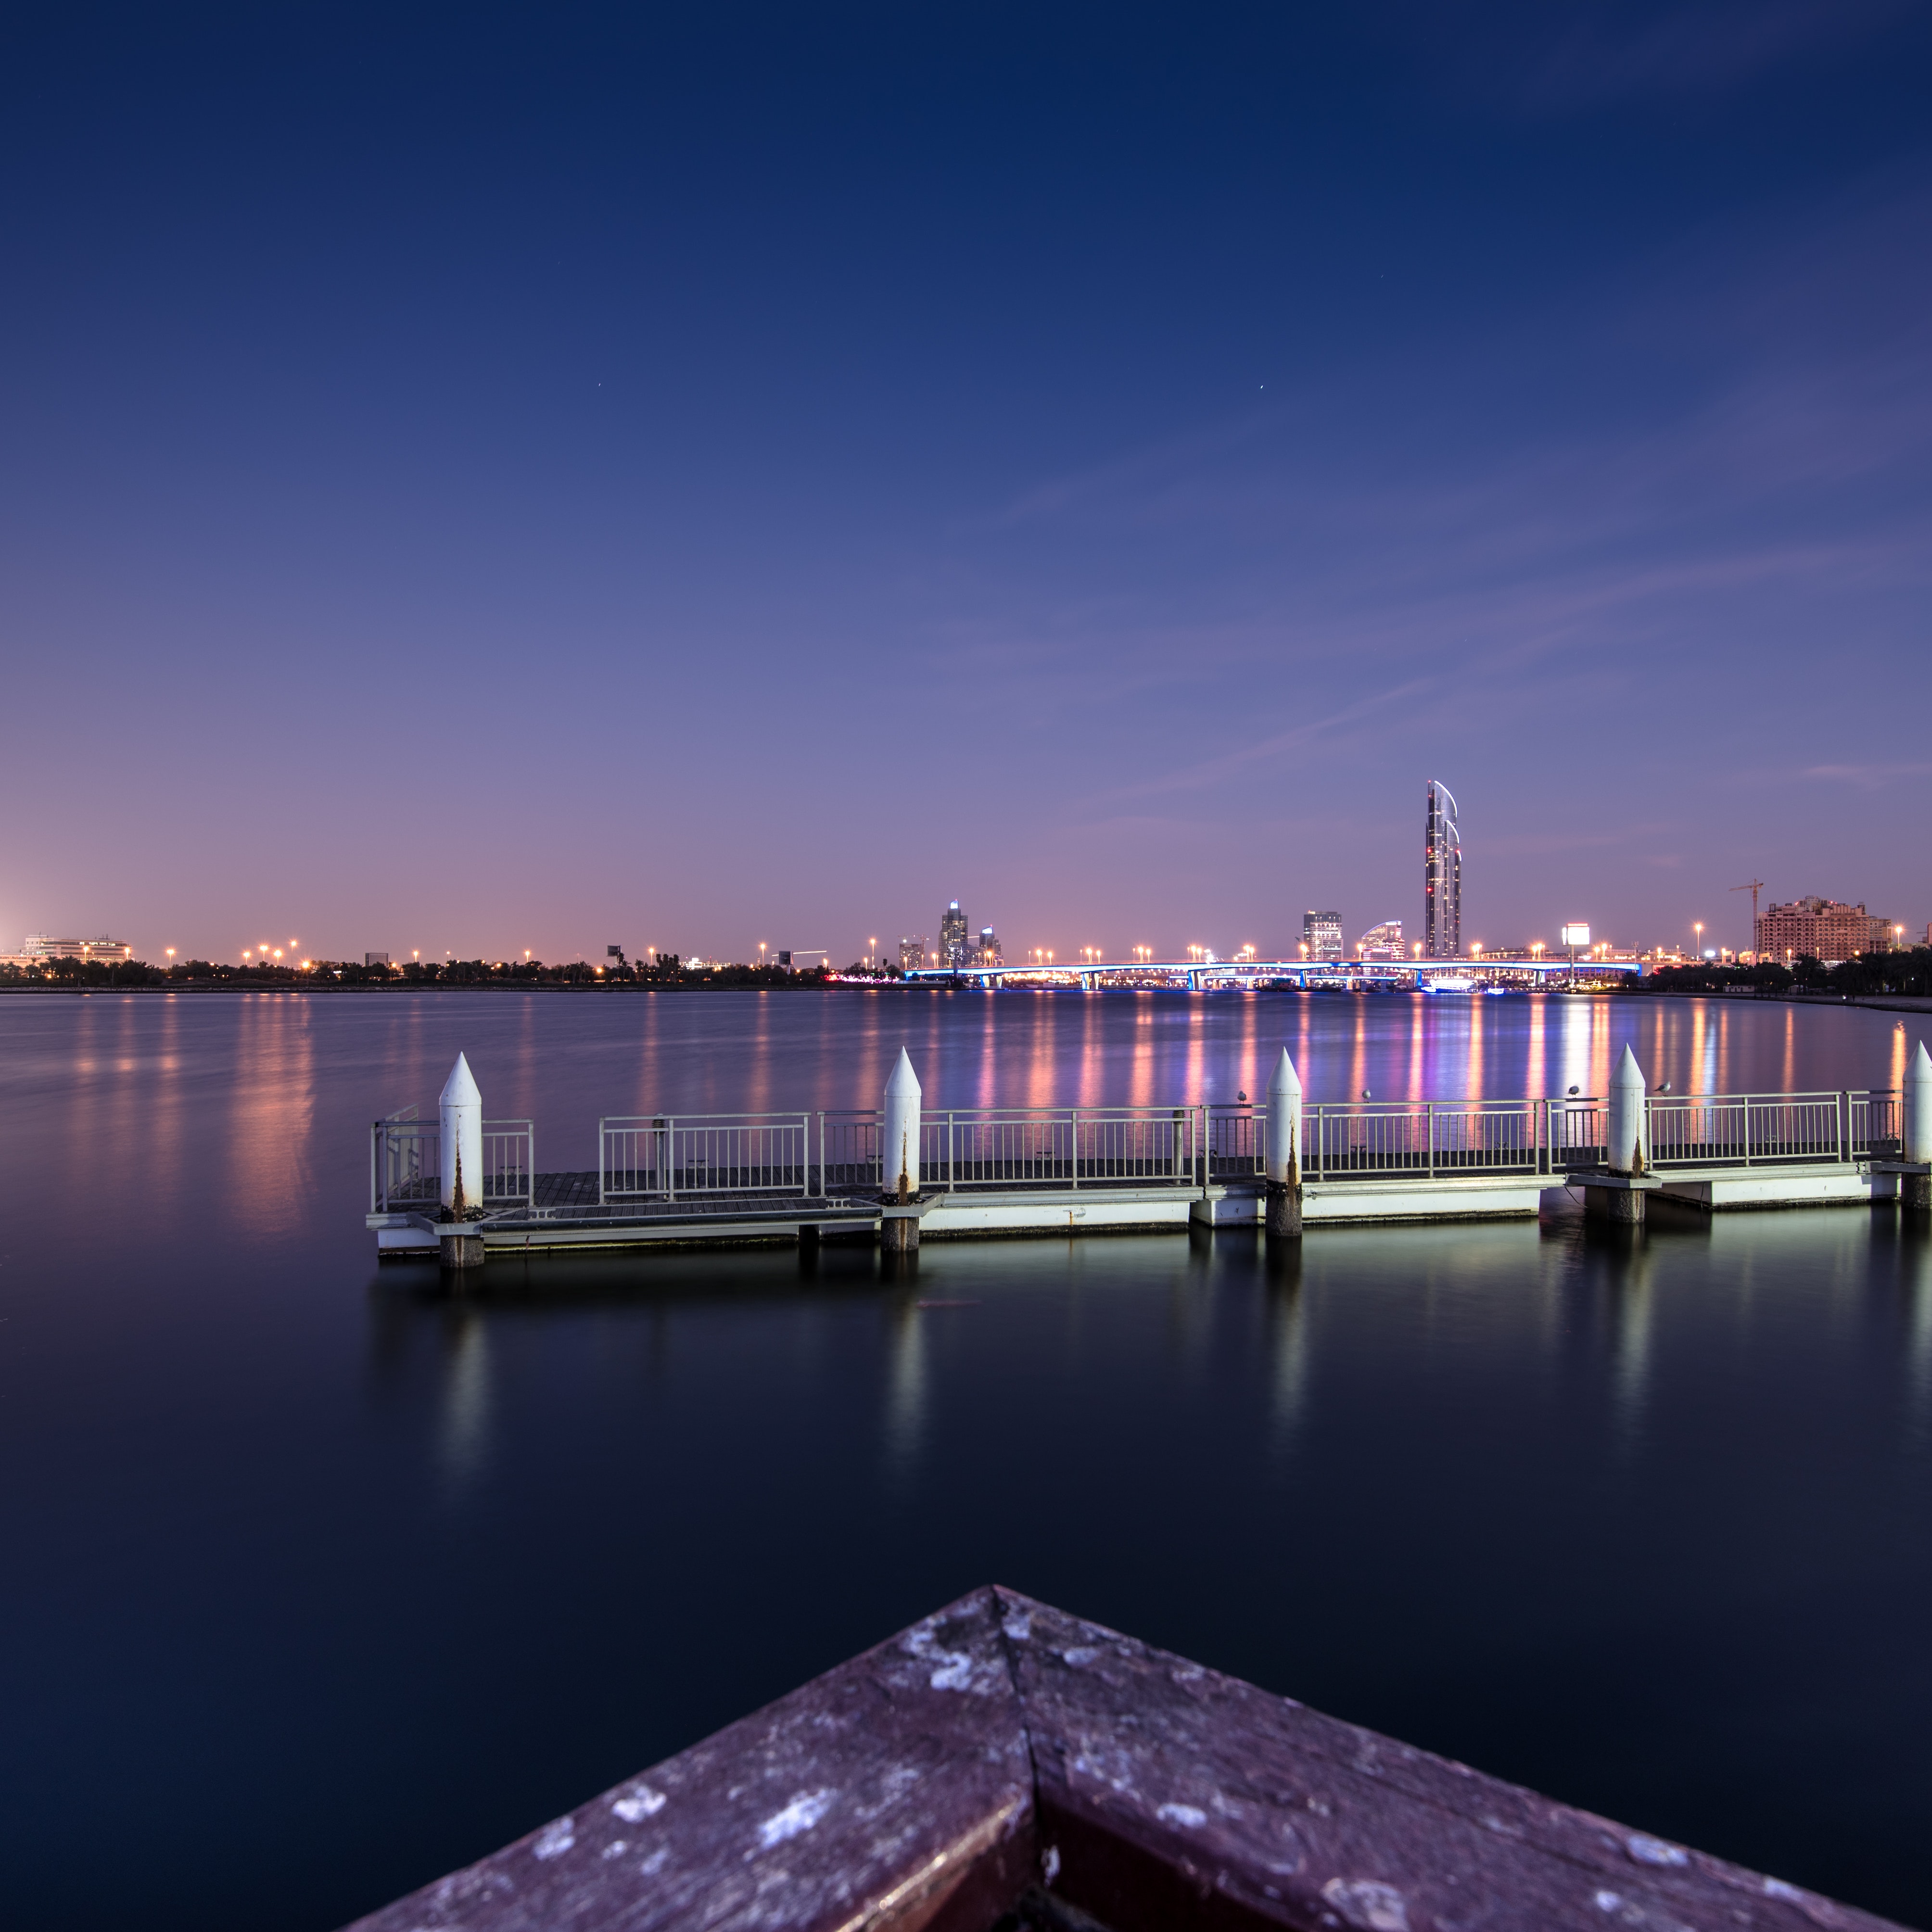
sky, water, blue, night, reflection, light, sea, architecture, city, evening, bridge, river, lighting, harbor, dusk, cloud, dock, marina, cityscape, horizon, urban area, pier, waterway, port, infrastructure, ocean, calm, metropolitan area, boat, skyline, fixed link, channel, nonbuilding structure, lake, bay, vehicle, metropolis, water transportation, coast, sunset, tourism